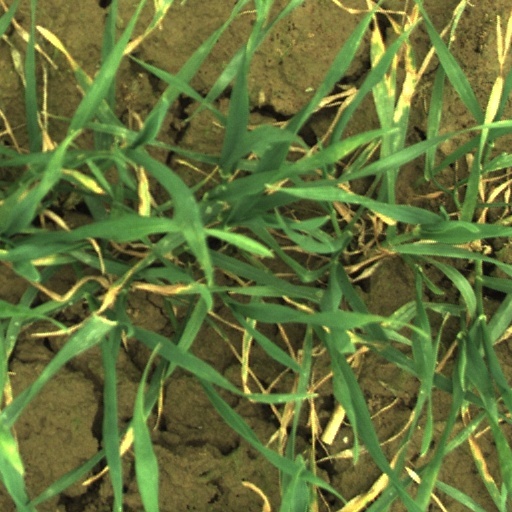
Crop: wheat